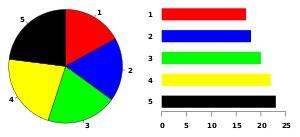
Un graphique circulaire ou graphique en secteurs, aussi appelé camembert en France, est un type de graphique utilisé en statistiques.